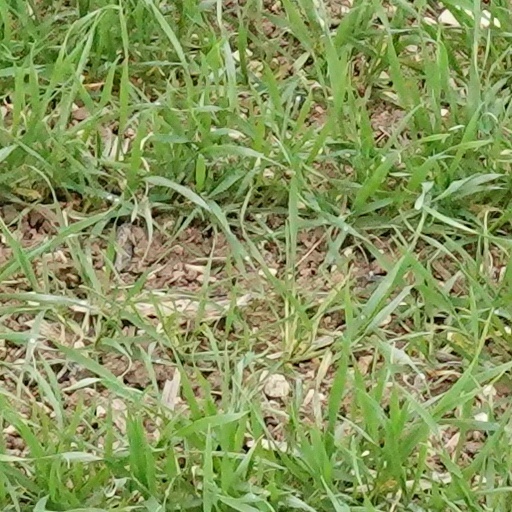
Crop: wheat